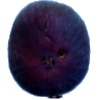
Label: fig